Roosseno Soerjohadikoesoemo

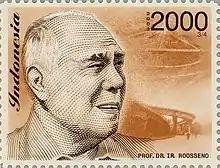
Roosseno on a 2003 stamp of Indonesia

Roosseno was married to R.A. Oentari and had six children, with Sukarno acting as the matchmaker for the couple's marriage in 1932. In the wedding ceremony, Sukarno asked for permission to give a speech, and while the bride's mother had doubts, he was permitted to speak and Sukarno ended up giving an agitating speech with nationalistic undertones. After Oentari's death, Roosseno remarried a Christian woman and converted to Christianity.